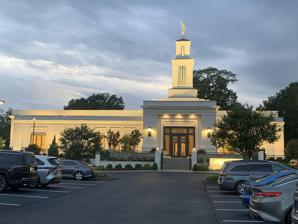
Building: Memphis Tennessee Temple
Country: United States of America
Year built: 2000
Latter-day Saint temple in Tennessee Memphis Tennessee Temple Memphis Tennessee Temple in 2023 Number 80 Dedication April 23, 2000, by James E. Faust Site 6.35 acres (2.57 ha) Floor area 10,890 sq ft (1,012 m 2 ) Height 71 ft (22 m) Official website • News & images Church chronology ← Medford Oregon Temple Memphis Tennessee Temple → Reno Nevada Temple Additional information Announced September 17, 1998, by Gordon B. Hinckley Groundbreaking January 16, 1999, by Gordon T. Watts Open house April 8–15, 2000 Rededicated May 5, 2019, by Jeffrey R. Holland Current president Steven Lorin Ball Designed by Dusty Driver; Church A&E Services Location Bartlett, Tennessee , U.S. Geographic coordinates 35°14′26.70720″N 89°50′21.60239″W / 35.2407520000°N 89.8393339972°W / 35.2407520000; -89.8393339972 Exterior finish Imperial Danby White marble Temple design Classic modern, single-spire design Baptistries 1 Ordinance rooms 2 (two-stage progressive) Sealing rooms 2 ( edit ) The Memphis Tennessee Temple is the 80th operating temple of the Church of Jesus Christ of Latter-day Saints (LDS Church). The temple is located in Bartlett, Tennessee . History Ground was broken for the Memphis Tennessee Temple on January 16, 1999. The temple serves more than 20,000 members in Tennessee , Arkansas , Mississippi , and Missouri . On April 23, 2000, James E. Faust dedicated the building for its religious use. The $2 million temple was the second temple to be announced in the state, after the Nashville Tennessee Temple . The Memphis Tennessee Temple has a total floor area of 10,700 square feet (990 m 2 ), two ordinance rooms, and two sealing rooms. On April 10, 2017, the LDS Church announced that the temple would close in October 2017 for renovations that would be completed in 2019. As the renovations neared completion, the church originally announced there would be no open house, but an update on April 11, 2019, indicated there would be an open house from April 13 to April 20, excluding Sunday. The temple was rededicated on May 5, 2019, by Jeffrey R. Holland . In 2020, like all the church's other temples, the Memphis Tennessee Temple was closed in response to the coronavirus pandemic . See also LDS Church portal Comparison of temples of The Church of Jesus Christ of Latter-day Saints List of temples of The Church of Jesus Christ of Latter-day Saints List of temples of The Church of Jesus Christ of Latter-day Saints by geographic region Temple architecture (Latter-day Saints) The Church of Jesus Christ of Latter-day Saints in Arkansas The Church of Jesus Christ of Latter-day Saints in Tennessee The Church of Jesus Christ of Latter-day Saints in Mississippi Additional reading Topp, Amy (January 23, 1999), "Memphis temple one of two to be built in Volunteer State" , Church News "Tennessee temple dedications announced" , Church News , March 4, 2000 Avant, Gerry (April 29, 2000), "Remembering roots at Memphis dedication" , Church News "Facts and figures: Memphis Tennessee Temple" , Church News , April 29, 2000 Devin, Jonathan (July 14, 2010), "A decade of devotion" , Memphis Commercial Appeal "Memphis temple wins 'America in Bloom' award" , Church News , July 26, 2003 References